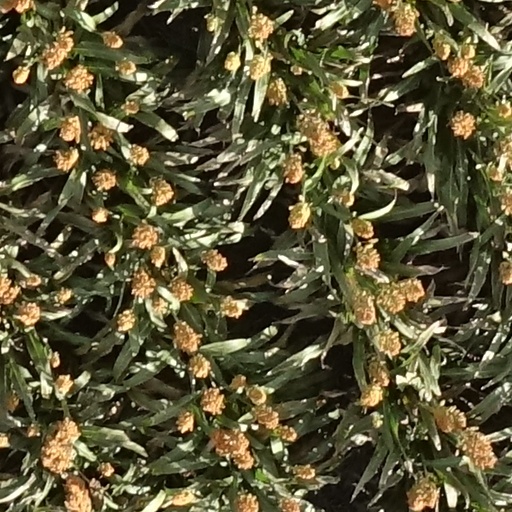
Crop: sorghum